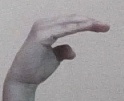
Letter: jeem